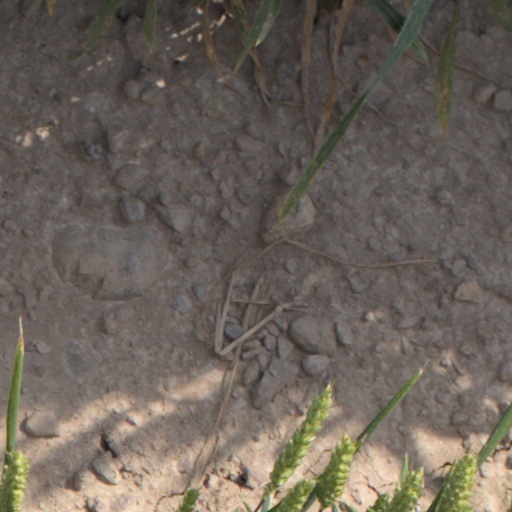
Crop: wheat